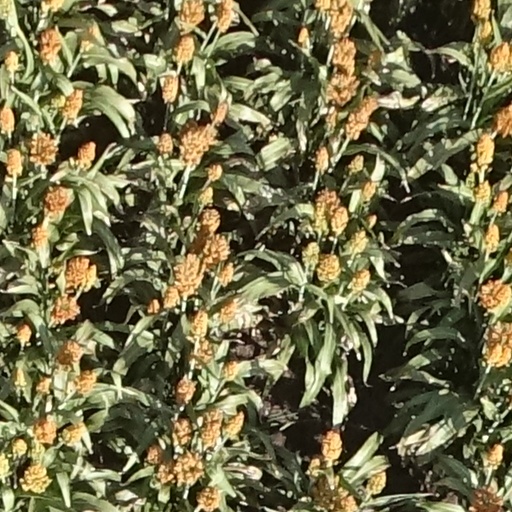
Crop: sorghum